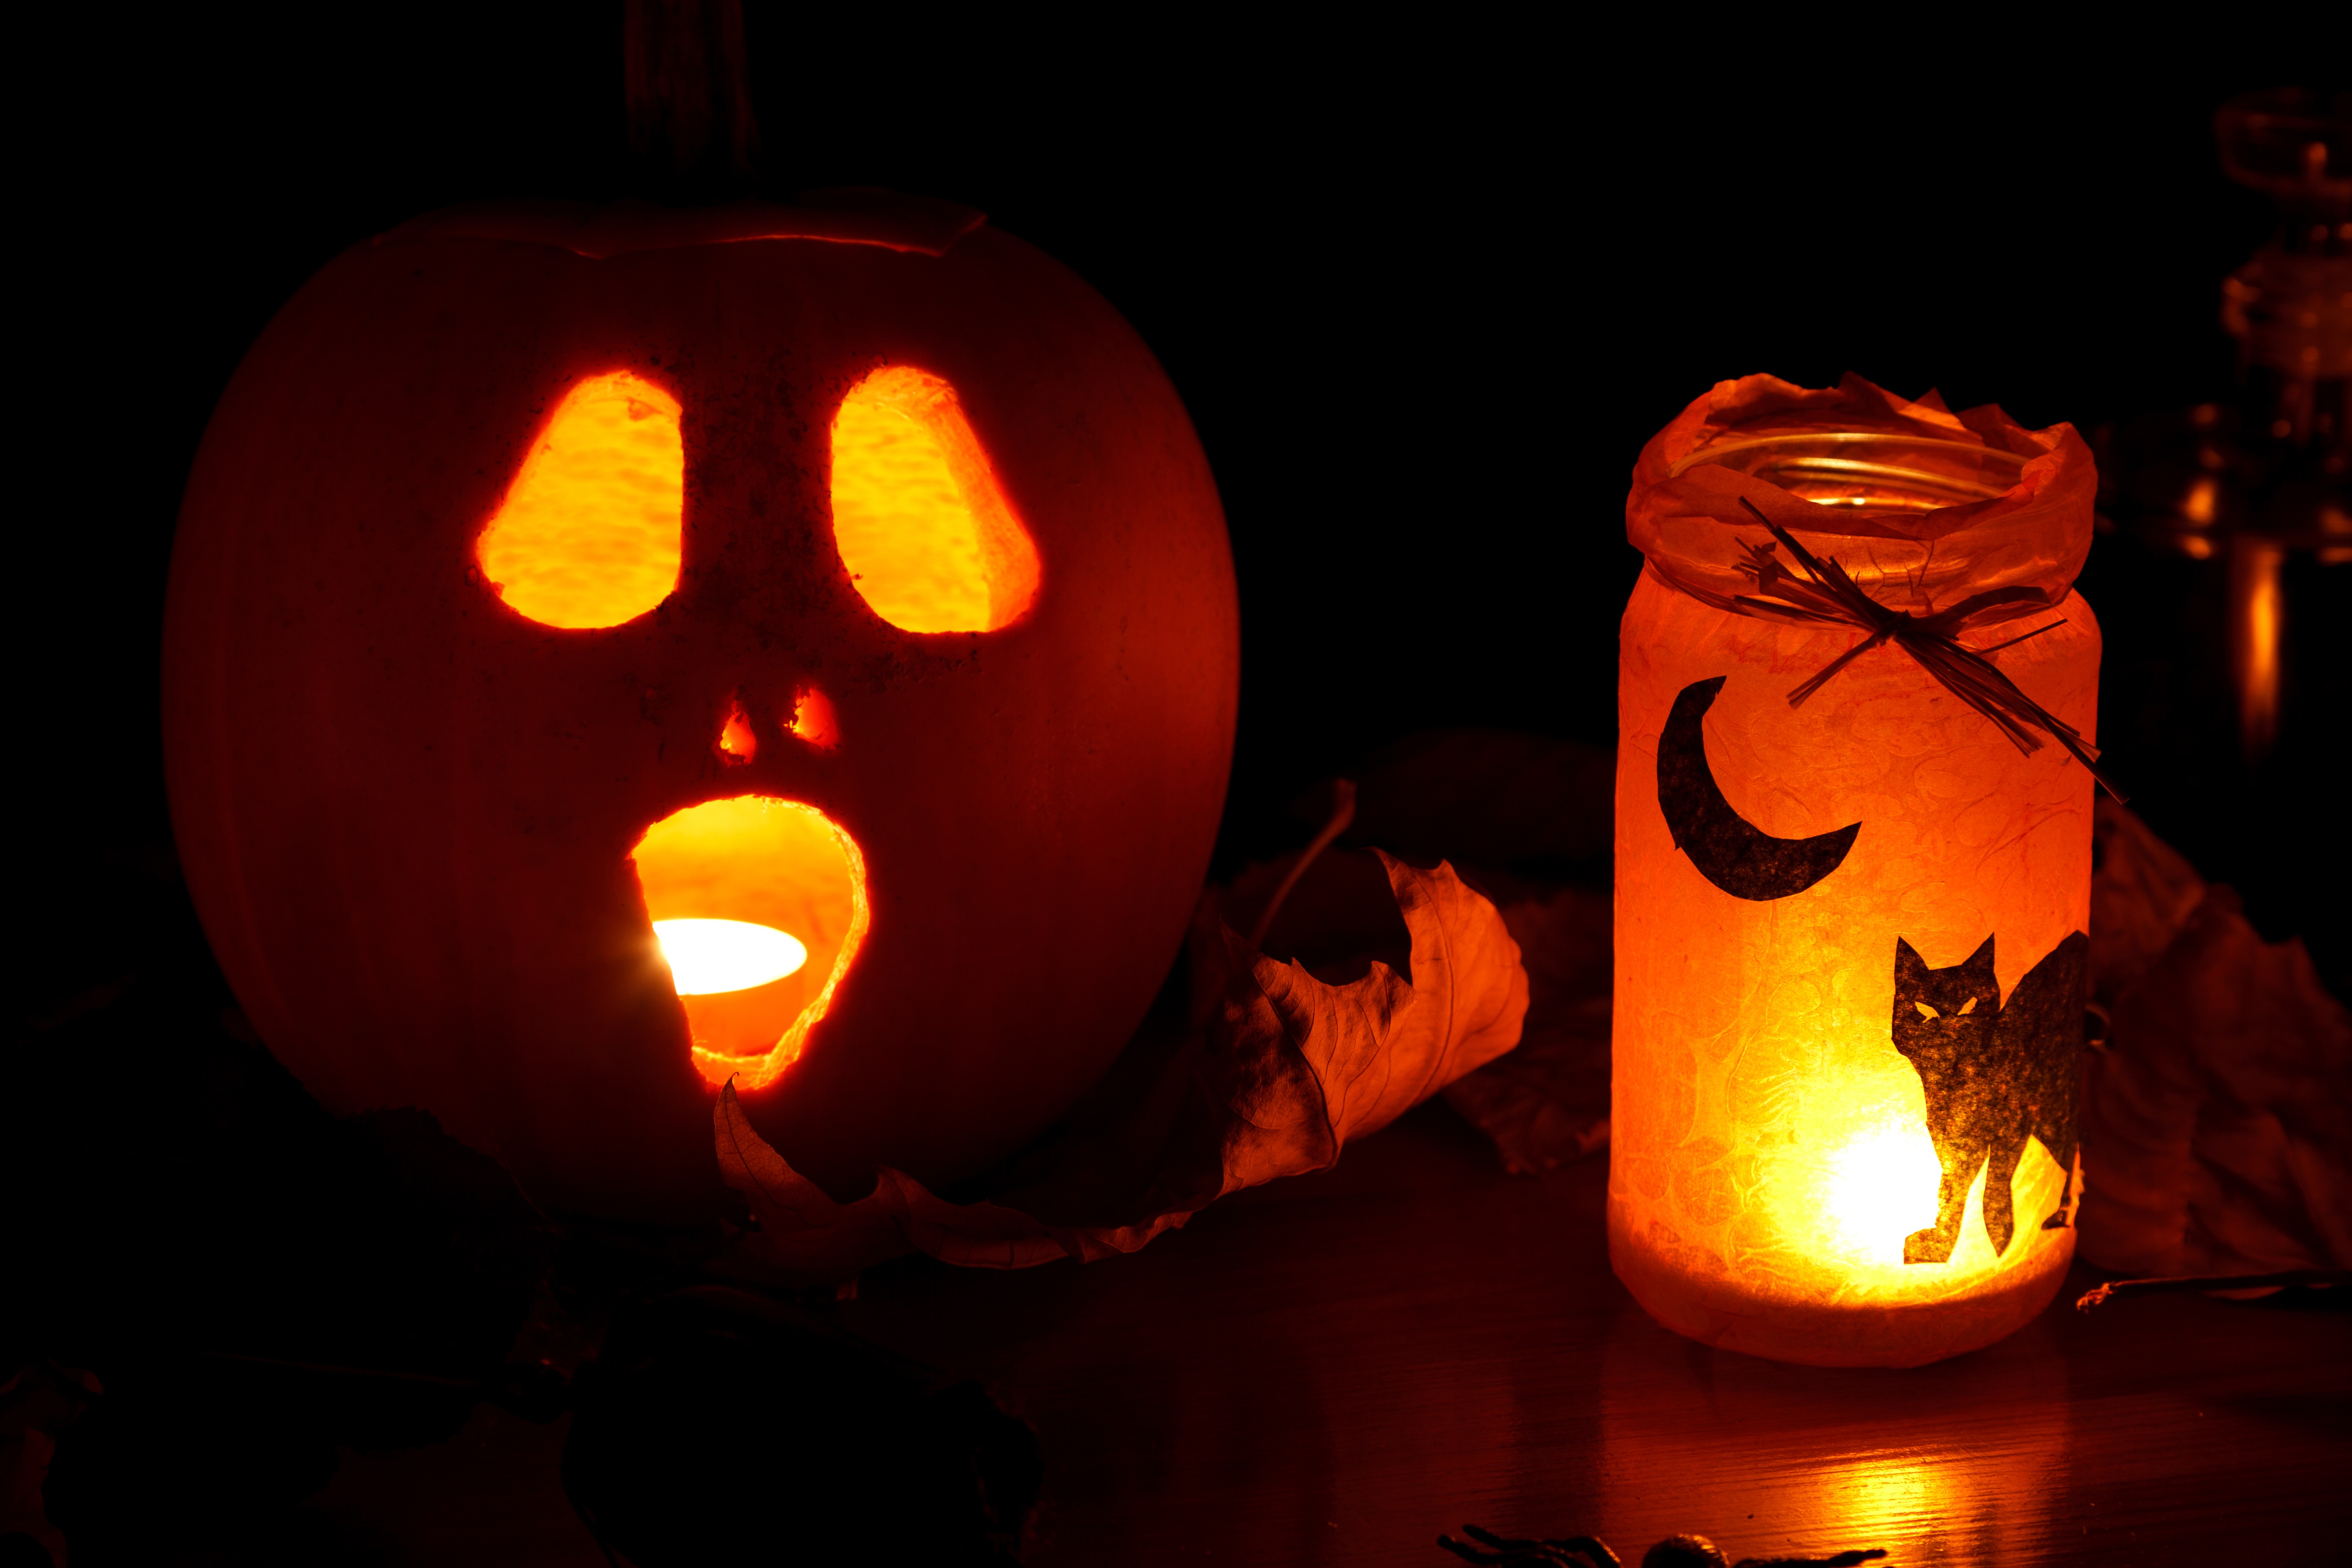
light, glowing, night, spooky, dark, celebration, decoration, orange, lantern, autumn, pumpkin, halloween, holiday, darkness, black, lighting, season, illuminated, jack o lantern, scary, fun, october